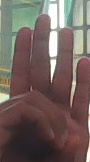
ASL sign: 0